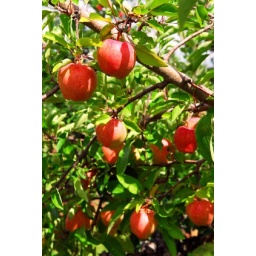
Red ripe apples on apple trees branches in the orchard